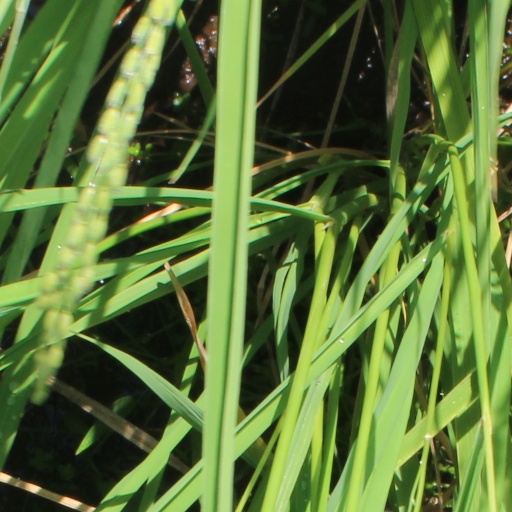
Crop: rice